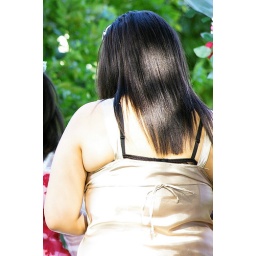
black bra under white dress